506th Heavy Panzer Battalion

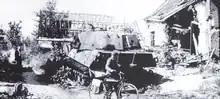
Destroyed Tiger II of 3./s.Pz.Abt.506 in Oosterbeek

3./s.Pz.Abt.506 was deployed with KG Spindler and Allwoerden in the southeastern sector of Oosterbeek. The Tigers had difficulty operating in the narrow confines of urban combat for which they were not designed. The company lost a single Tiger II in Oosterbeek near the town's school. British paratroopers engaged it with a 6-pounder (57mm) anti-tank gun, hitting the right track and immobilizing the vehicle. A 75 mm howitzer was also used and the vehicle caught fire before being finished off by close range hits from PIAT anti-tank launchers. By this time, while the 506th was a veteran unit, a number of replacement crews lacked experience as the unit had only just finished its refit at the beginning of the month.